Louis Glavis

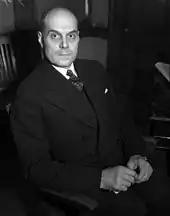
Glavis in 1934

Louis Russell Glavis (1883–1971) was an American lawyer and an employee of the United States Department of the Interior. He was a prominent figure in the 1910 Pinchot–Ballinger controversy;